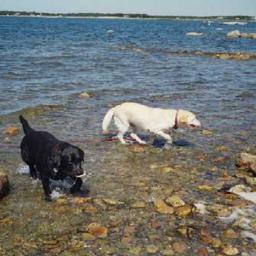
Animal: dogs